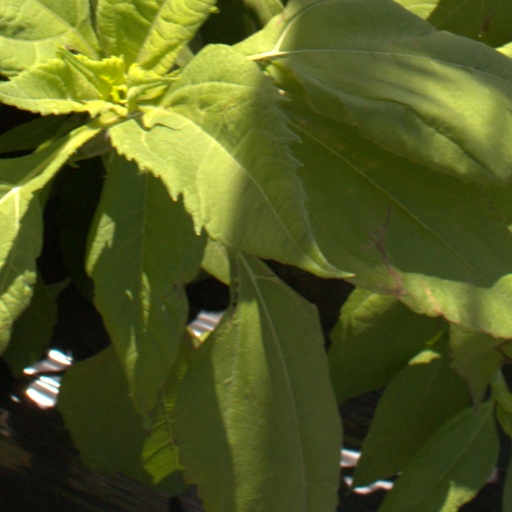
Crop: Jerusalem artichoke